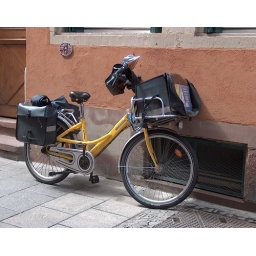
I noticed the post in the city being delivered by women on bikes, interesting yellow bikes ;-)